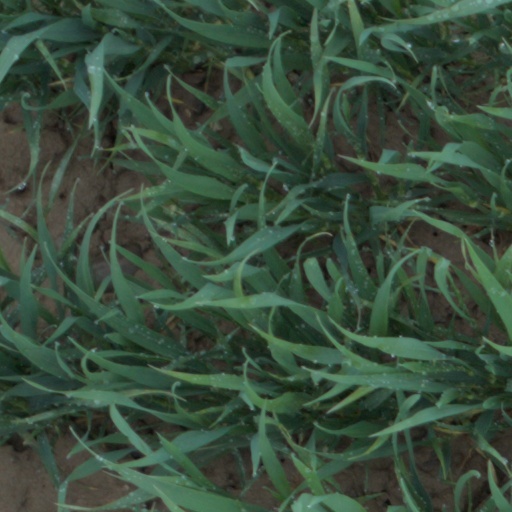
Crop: wheat